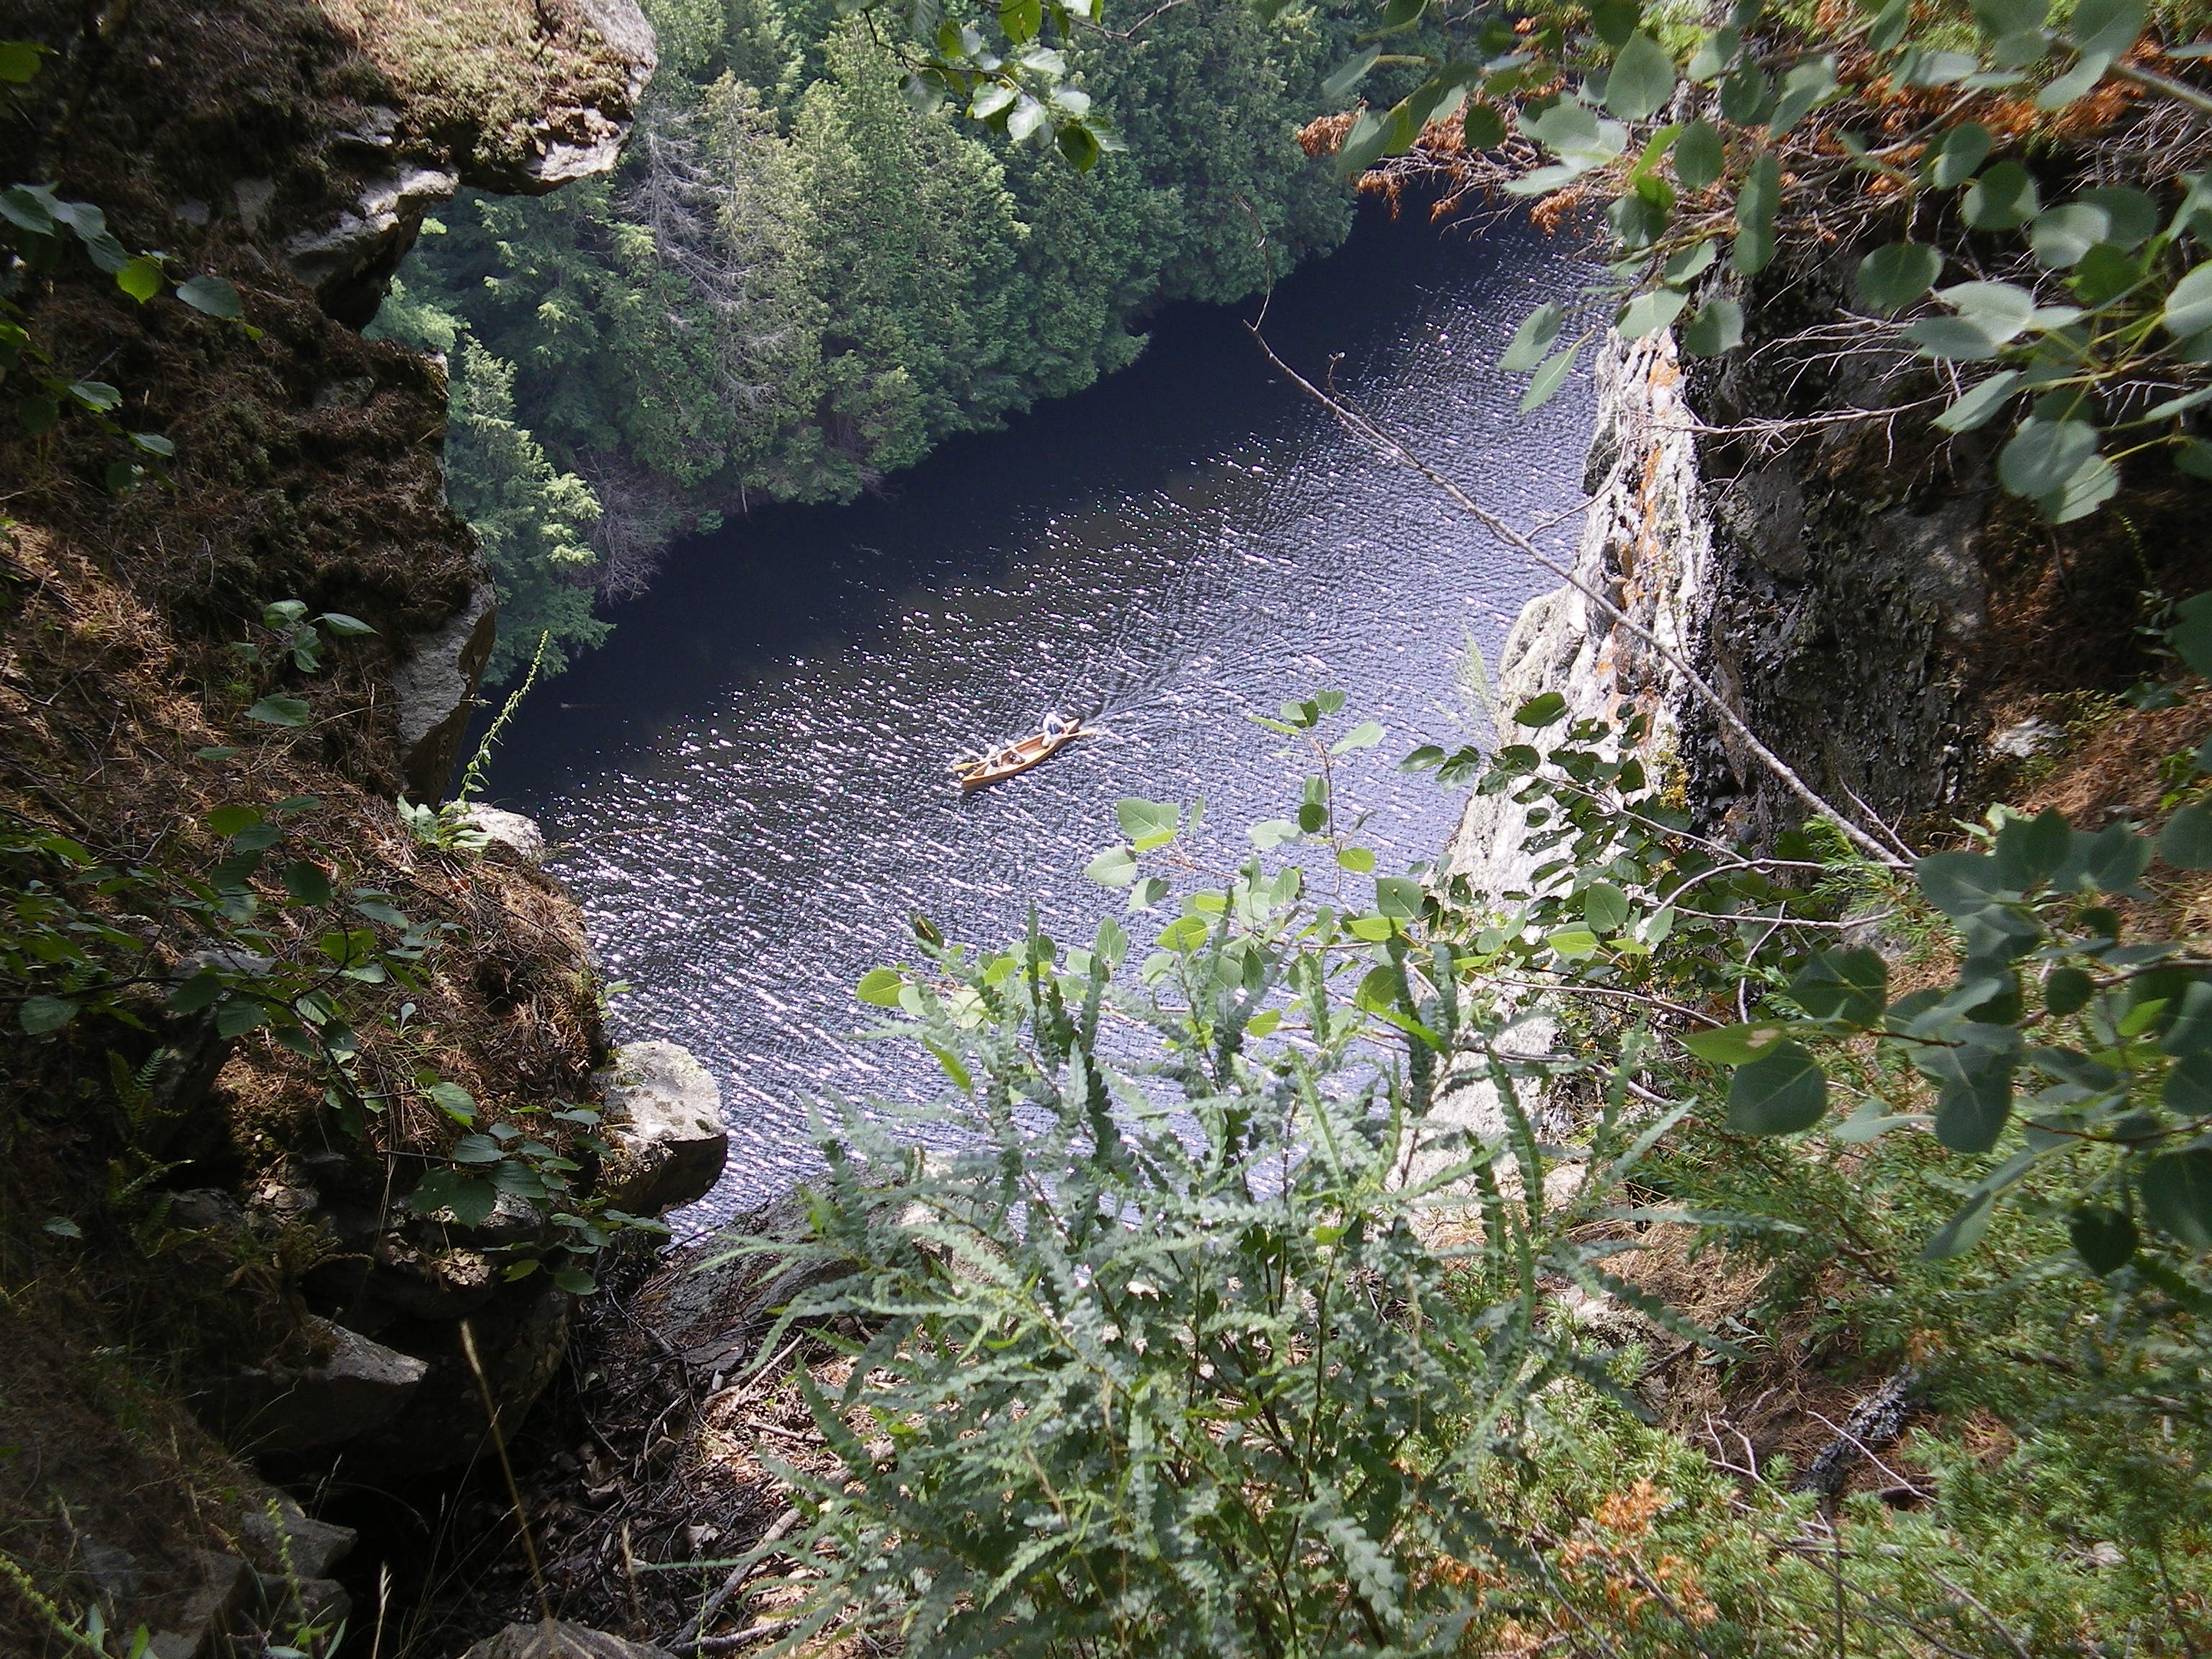
wilderness, trail, flower, river, canoe, wildlife, stream, jungle, autumn, canyon, flora, waterway, body of water, canada, vegetation, rainforest, ontario, woodland, water feature, geological phenomenon, barron canyon, algonquin park